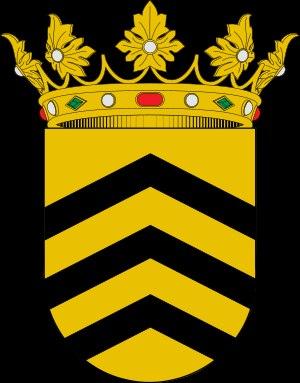
Le titre de duc de San Fernando Luis est créé le 7 février 1816 par le roi Ferdinand VII d'Espagne en faveur d'Anne Adrien Pierre de Montmorency-Laval. Le duc de San Fernando Luis fait partie des grands d'Espagne. Comme tous les titres espagnols, il peut être transmis par les femmes, de même que la grandesse qui lui est attachée.